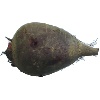
Label: beetroot